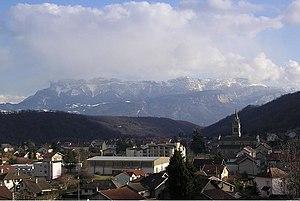
Renage Centre